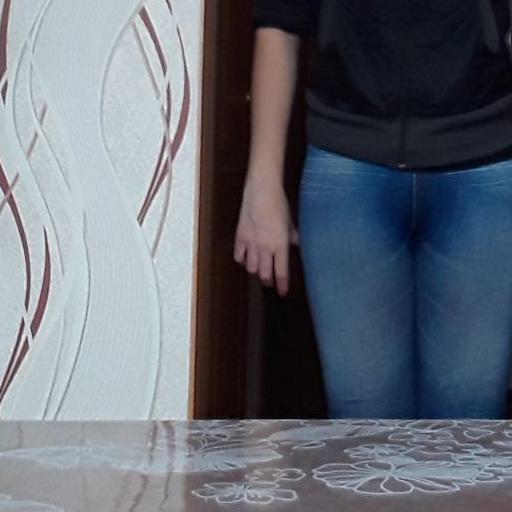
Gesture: no_gesture